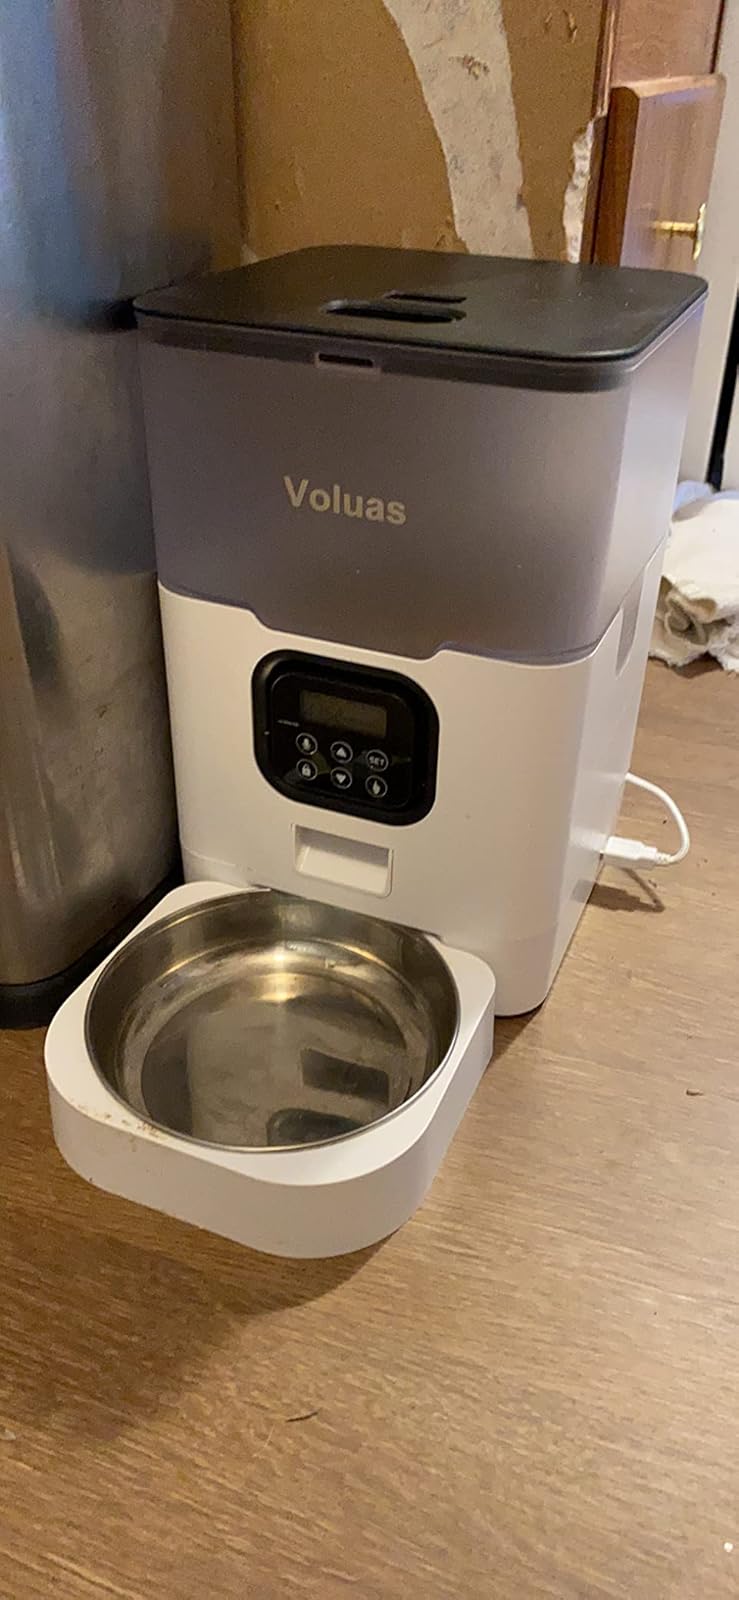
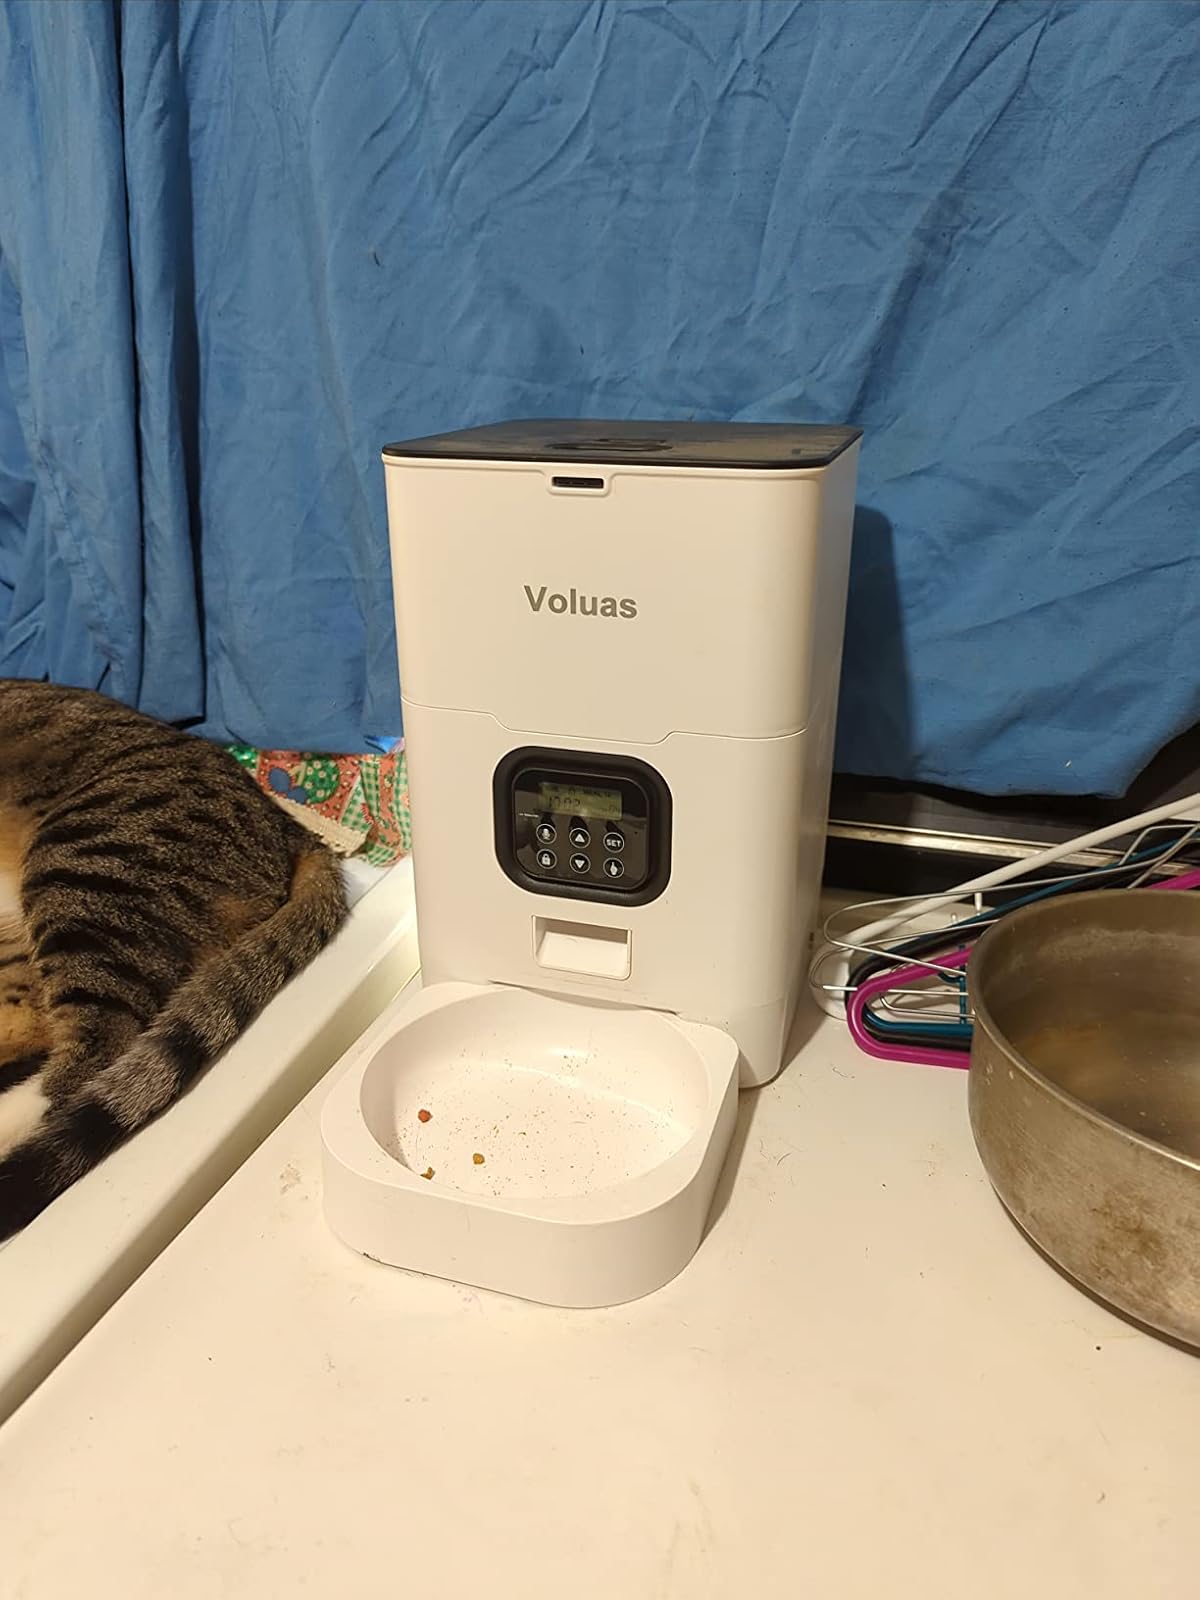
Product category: items_feeder
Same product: no